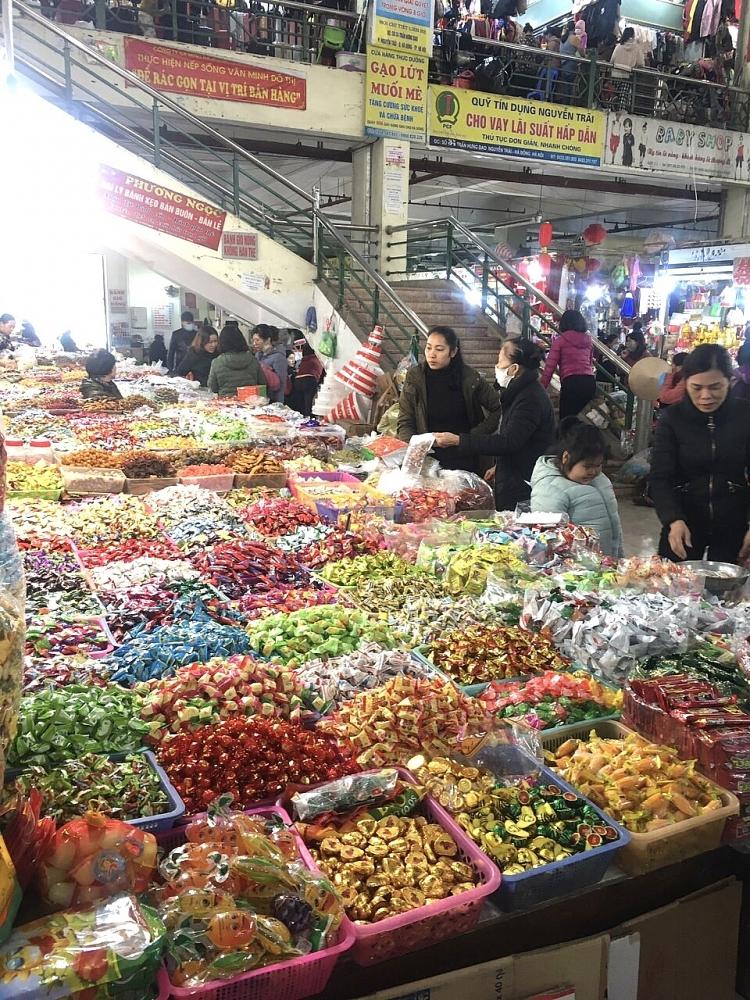
nhiều sản phẩm kẹo khác nhau được bày bán ở những quầy hàng này